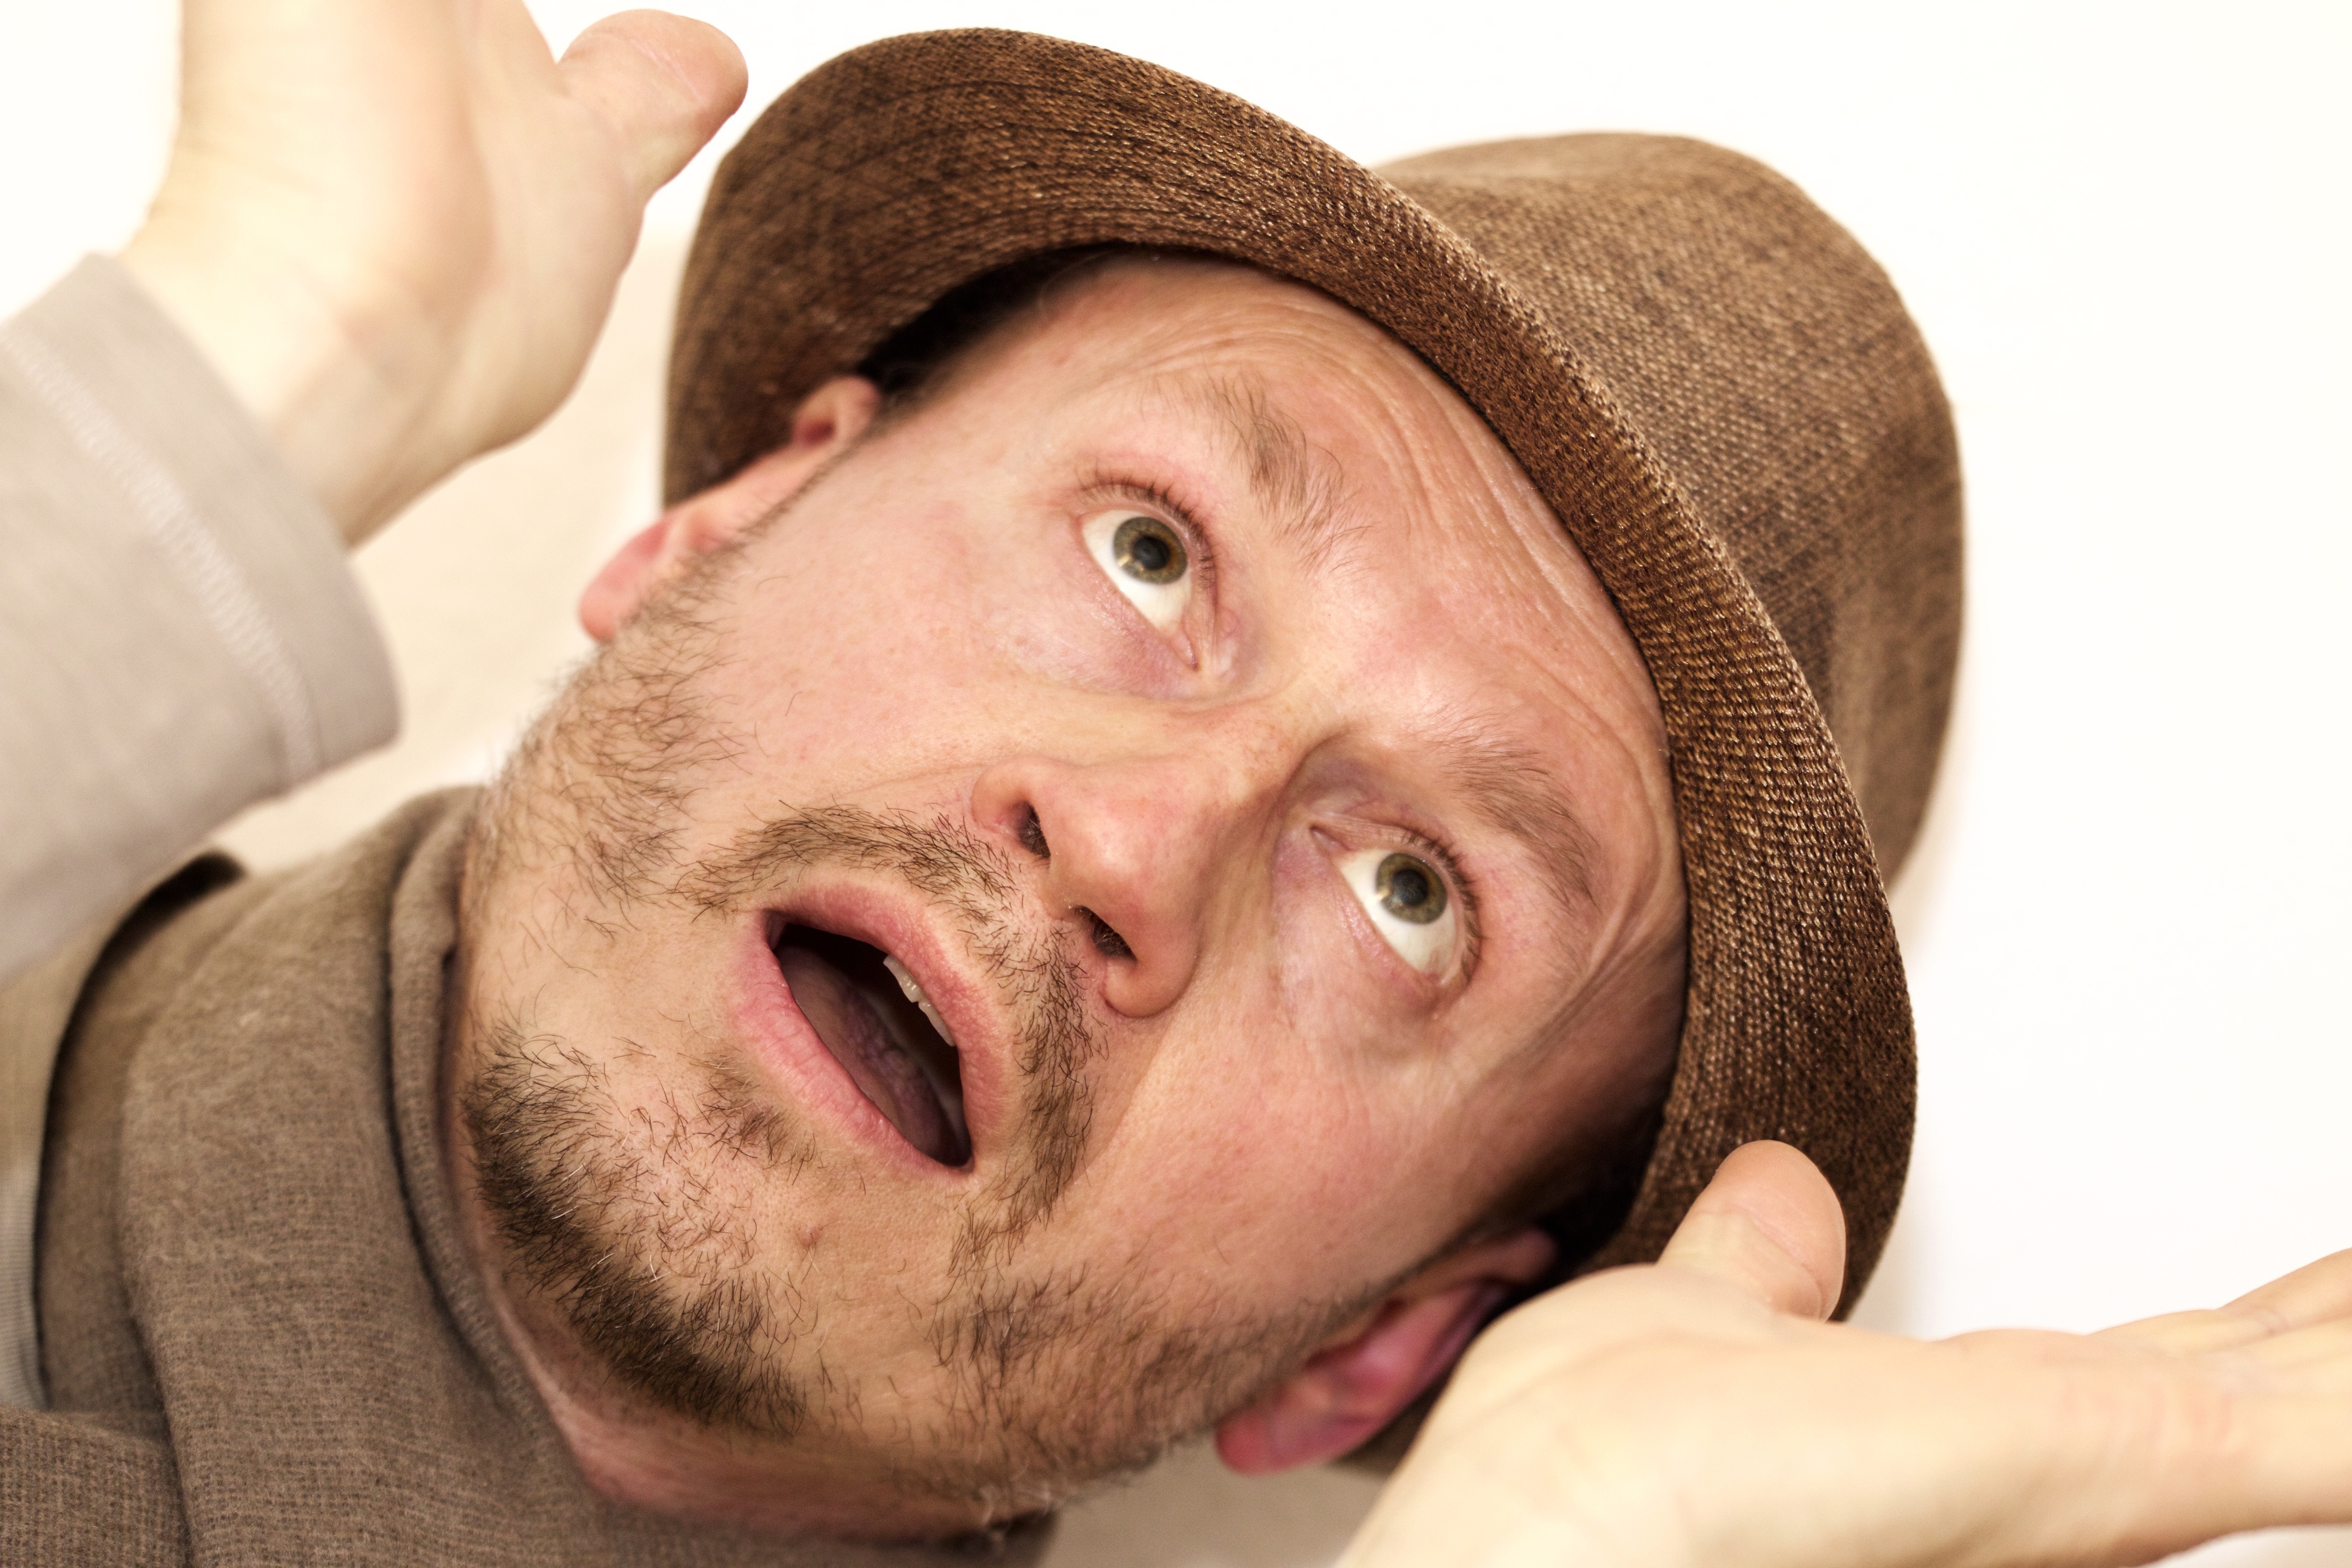
hand, man, person, hair, male, portrait, child, hat, ear, facial expression, muscle, mouth, senior citizen, face, nose, neck, eye, head, skin, organ, sense, hoping, hands on, high looking, facial hair